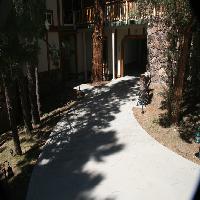
Weather: sun or clear